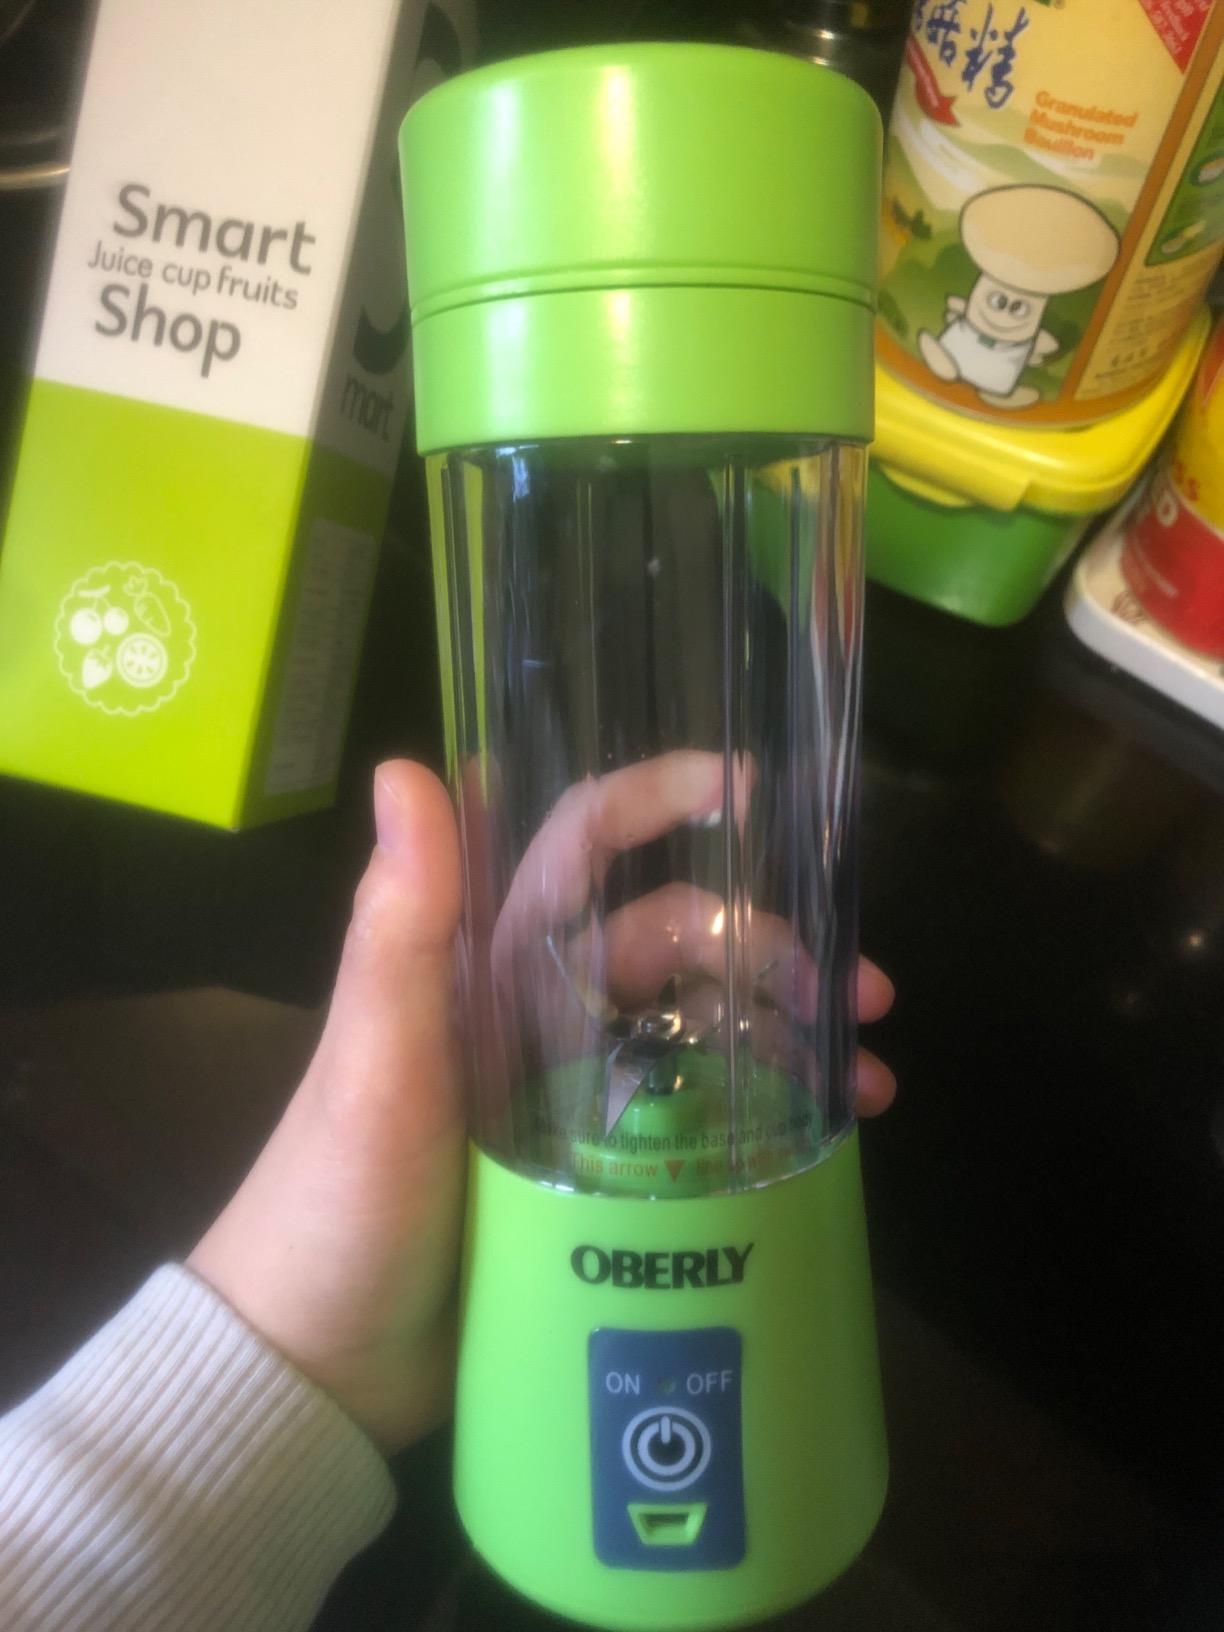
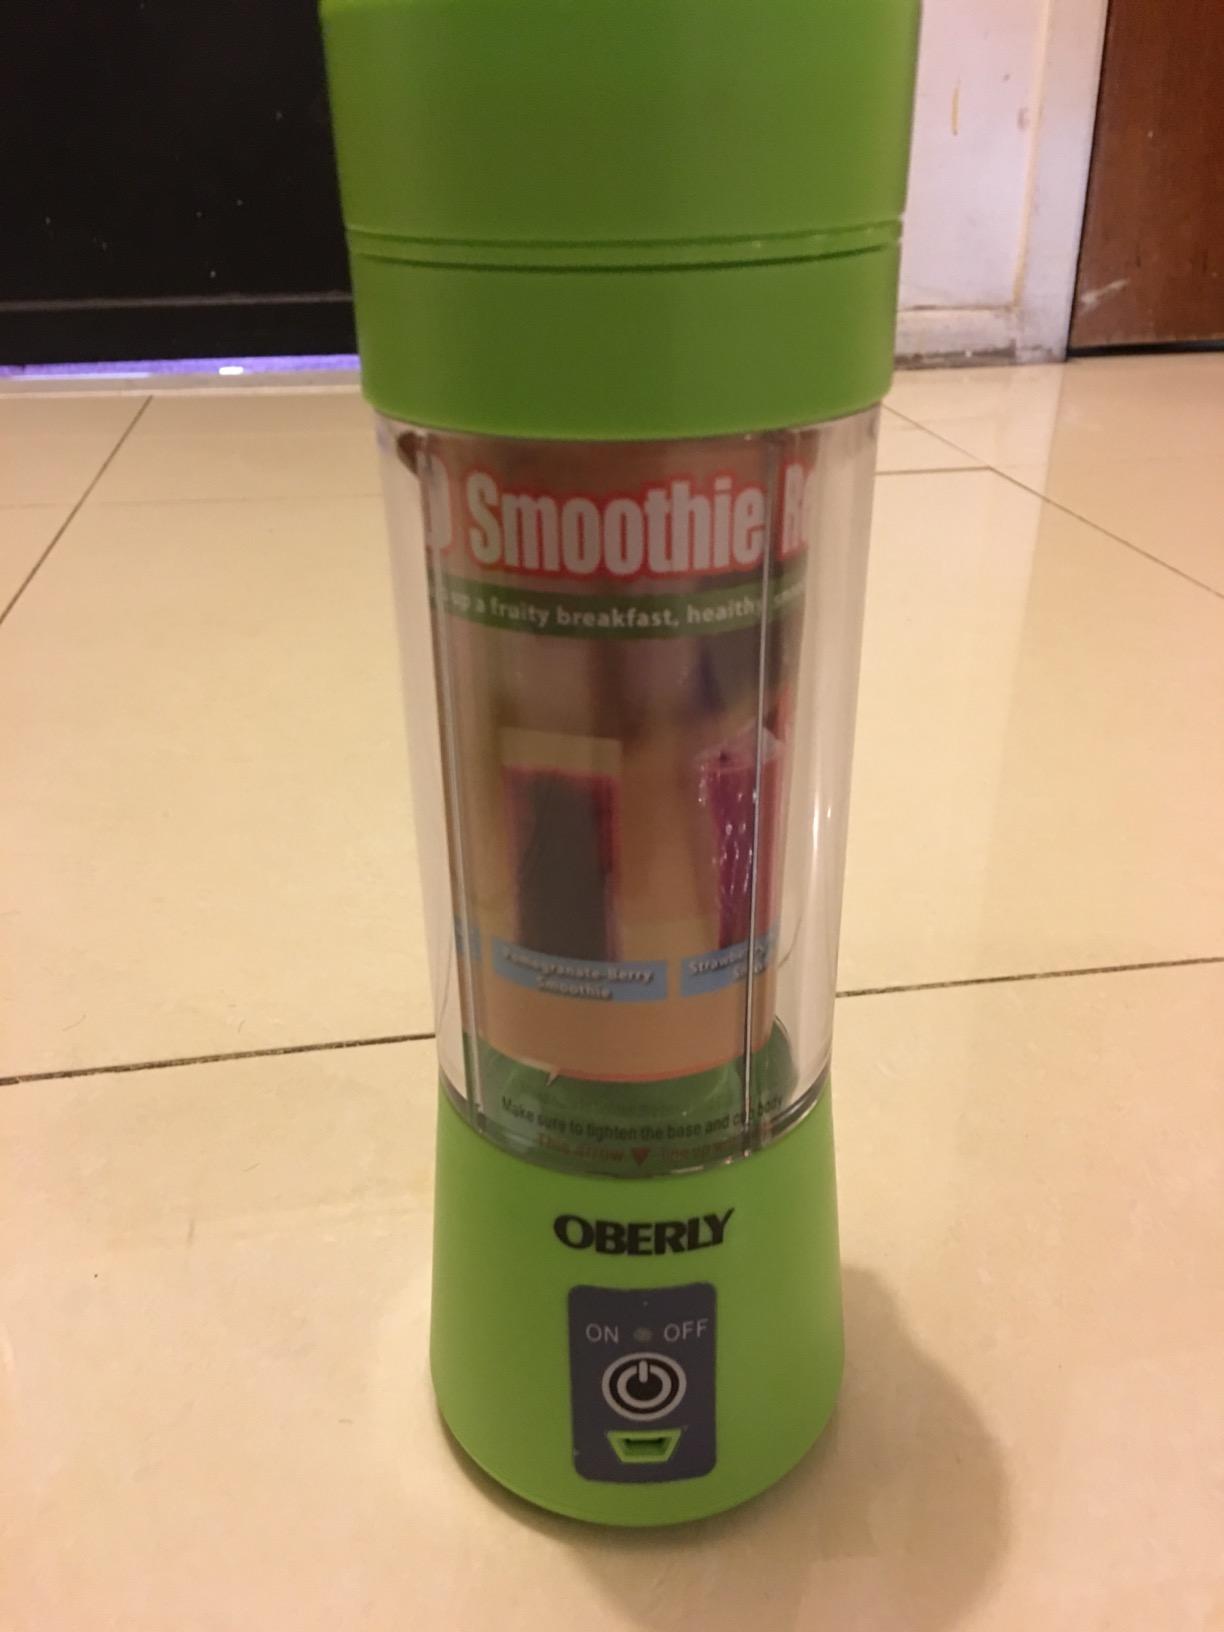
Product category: items_blender
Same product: yes